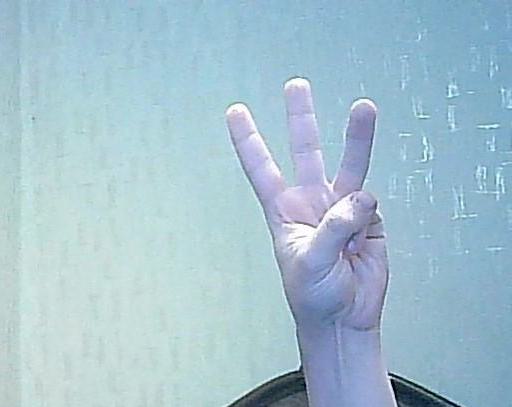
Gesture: three